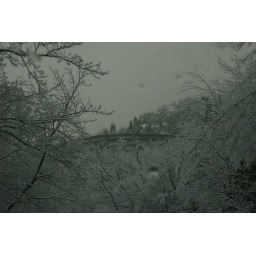
yet another winter storm - highway 221 near blowing rock nc- february 6, 2010